Maná

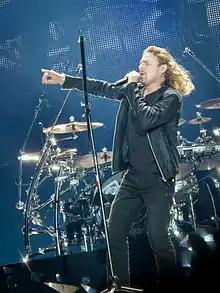
Fher Olvera performing at Rock in Rio Madrid 2012

In 2006, after a four-year hiatus, they released their seventh studio album, "Amar es Combatir". It reached #4 on the "Billboard" Top 200 in its first week, selling over 60,000 copies in the first week. Their first single off the album, "Labios Compartidos", rose to the top of the music charts upon its debut in July, when the group played the song live at the Premios Juventud. "Amar es Combatir" has sold over 644,000 copies, and the Amar es Combatir Tour in promotion of the album grossed more than $35 million.